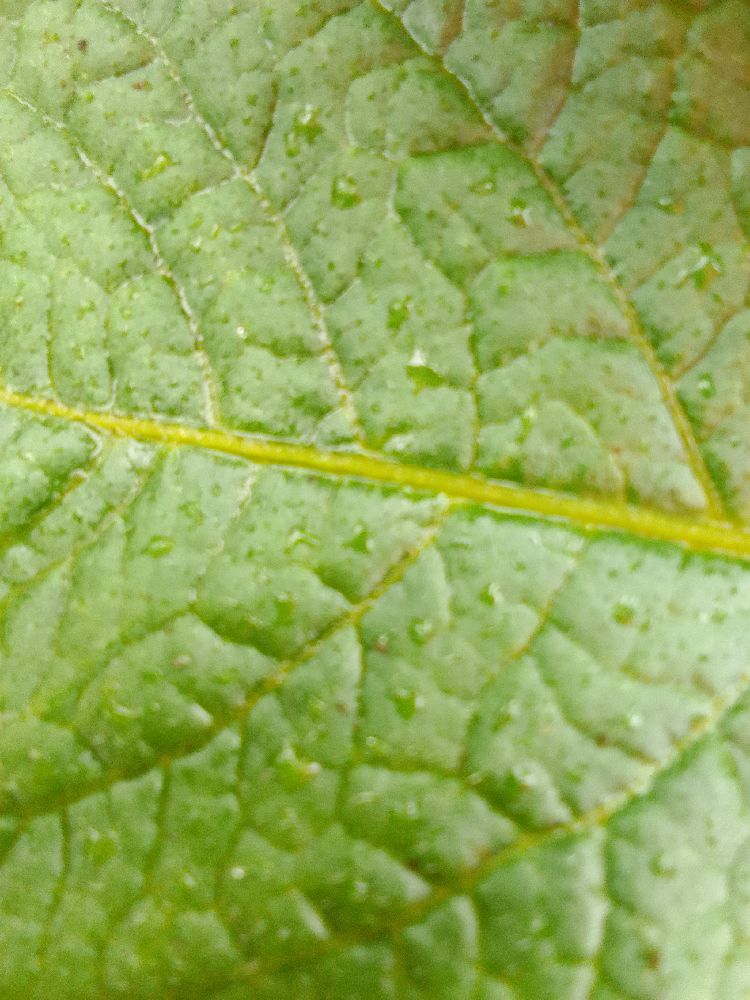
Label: Healthy